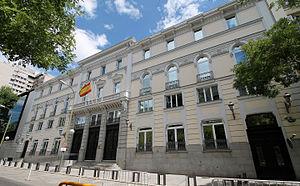
Le conseil général du pouvoir judiciaire d'Espagne est l'organe constitutionnel de direction du pouvoir judiciaire espagnol.